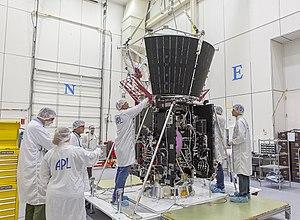
La sonde solaire Parker ou PSP, antérieurement NASA Solar Probe puis Solar Probe Plus, est un observatoire solaire spatial développé par l'agence spatiale américaine, la NASA, dont le lancement a eu lieu le 12 août 2018. Son objectif est d'étudier la couronne solaire, partie extérieure de l'atmosphère du Soleil qui s'étend jusqu'à plusieurs millions de kilomètres de l'astre. L'échauffement de la couronne solaire et l'accélération du vent solaire qui en émane sont deux phénomènes découverts au milieu du XXᵉ siècle qui résultent de processus aujourd'hui mal compris. Pour résoudre ces énigmes, Parker Solar Probe va étudier la région inexplorée de l'espace située à moins de 0,3 unité astronomique du Soleil. Durant la phase de recueil des données qui doit durer de 2018 à 2025, l'observatoire solaire circule sur une orbite de faible inclinaison orbitale dont le périhélie se trouve près du Soleil et l'aphélie se situe au niveau de l'orbite de Vénus. L'assistance gravitationnelle de cette planète est utilisée pour réduire progressivement le périhélie. L'observatoire spatial doit effectuer 24 passages à moins de 0,17 UA dont trois à moins de 0,045 UA.
L'Applied Physics Laboratory ou APL est un laboratoire de recherche et développement américain faisant partie de l'université Johns-Hopkins. Ce laboratoire, qui est installé au nord de Washington D.C., emploie 5 000 personnes dont 68% d'ingénieurs et de scientifiques et travaille essentiellement sur des programmes militaires. Il est notamment engagé dans les développements des systèmes de missiles de l'aéronavale américaine qui est son principal donneur d'ordres. Le laboratoire est créé en 1942 à l'initiative du gouvernement américain pour favoriser le développement des technologies nécessaires à l'effort de guerre en créant des passerelles entre les universités et l'industrie. APL développe à cette époque la fusée de proximité qui permet d'améliorer l'efficacité de la lutte antiaérienne.